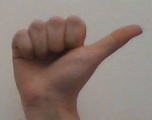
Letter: dhad